José Asconeguy

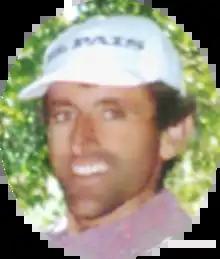

José Asconeguy (born 14 May 1963) is a Uruguayan former cyclist. He competed in the road race at the 1988 Summer Olympics.